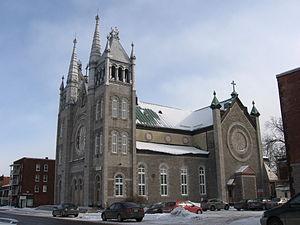
L'église Saint-Bernard, sur la 3e rue, à Shawinigan (Québec). La construction en fut terminée en 1914. Fermée au culte à la fin de 2005, elle a été achetée et réaménagée par le Carrefour jeunesse emploi (CJE), qui aide des personnes de 16 à 35 ans à se trouver un emploi.
Shawinigan est une ville du Québec, située en Mauricie. Elle compte 49 349 habitants en 2016. Désignée cité de l'énergie en vertu de son histoire hydroélectrique et industrielle, elle se trouve dans un environnement naturel composé de nombreuses forêts, rivières et lacs.
La liste des lieux de culte de la Mauricie comprend tous les lieux de culte de la Mauricie au Québec. La majorité de ceux-ci sont catholiques et font partie du diocèse de Trois-Rivières. Certains sont officiellement reconnus en tant que lieu patrimonial.